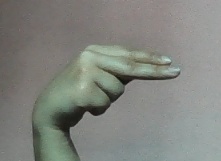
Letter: ain